Emmanuelle 6: One Final Fling

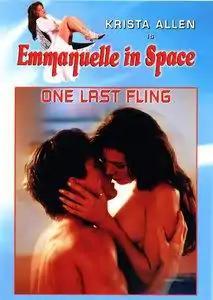
DVD cover

Emmanuelle 6: One Final Fling (DVD title: Emmanuelle in Space 6: One Last Fling) is a 1994 television movie from the "Emmanuelle in Space" series featuring several softcore sex scenes mostly between Krista Allen and co-star Paul Michael Robinson. It was directed by Jean-Jacques Lamore, produced by Alain Siritzky, and written by J.C. Knowlton, based on character by Emmanuelle Arsan. The cinematographic was by Andrea V. Rossotto.